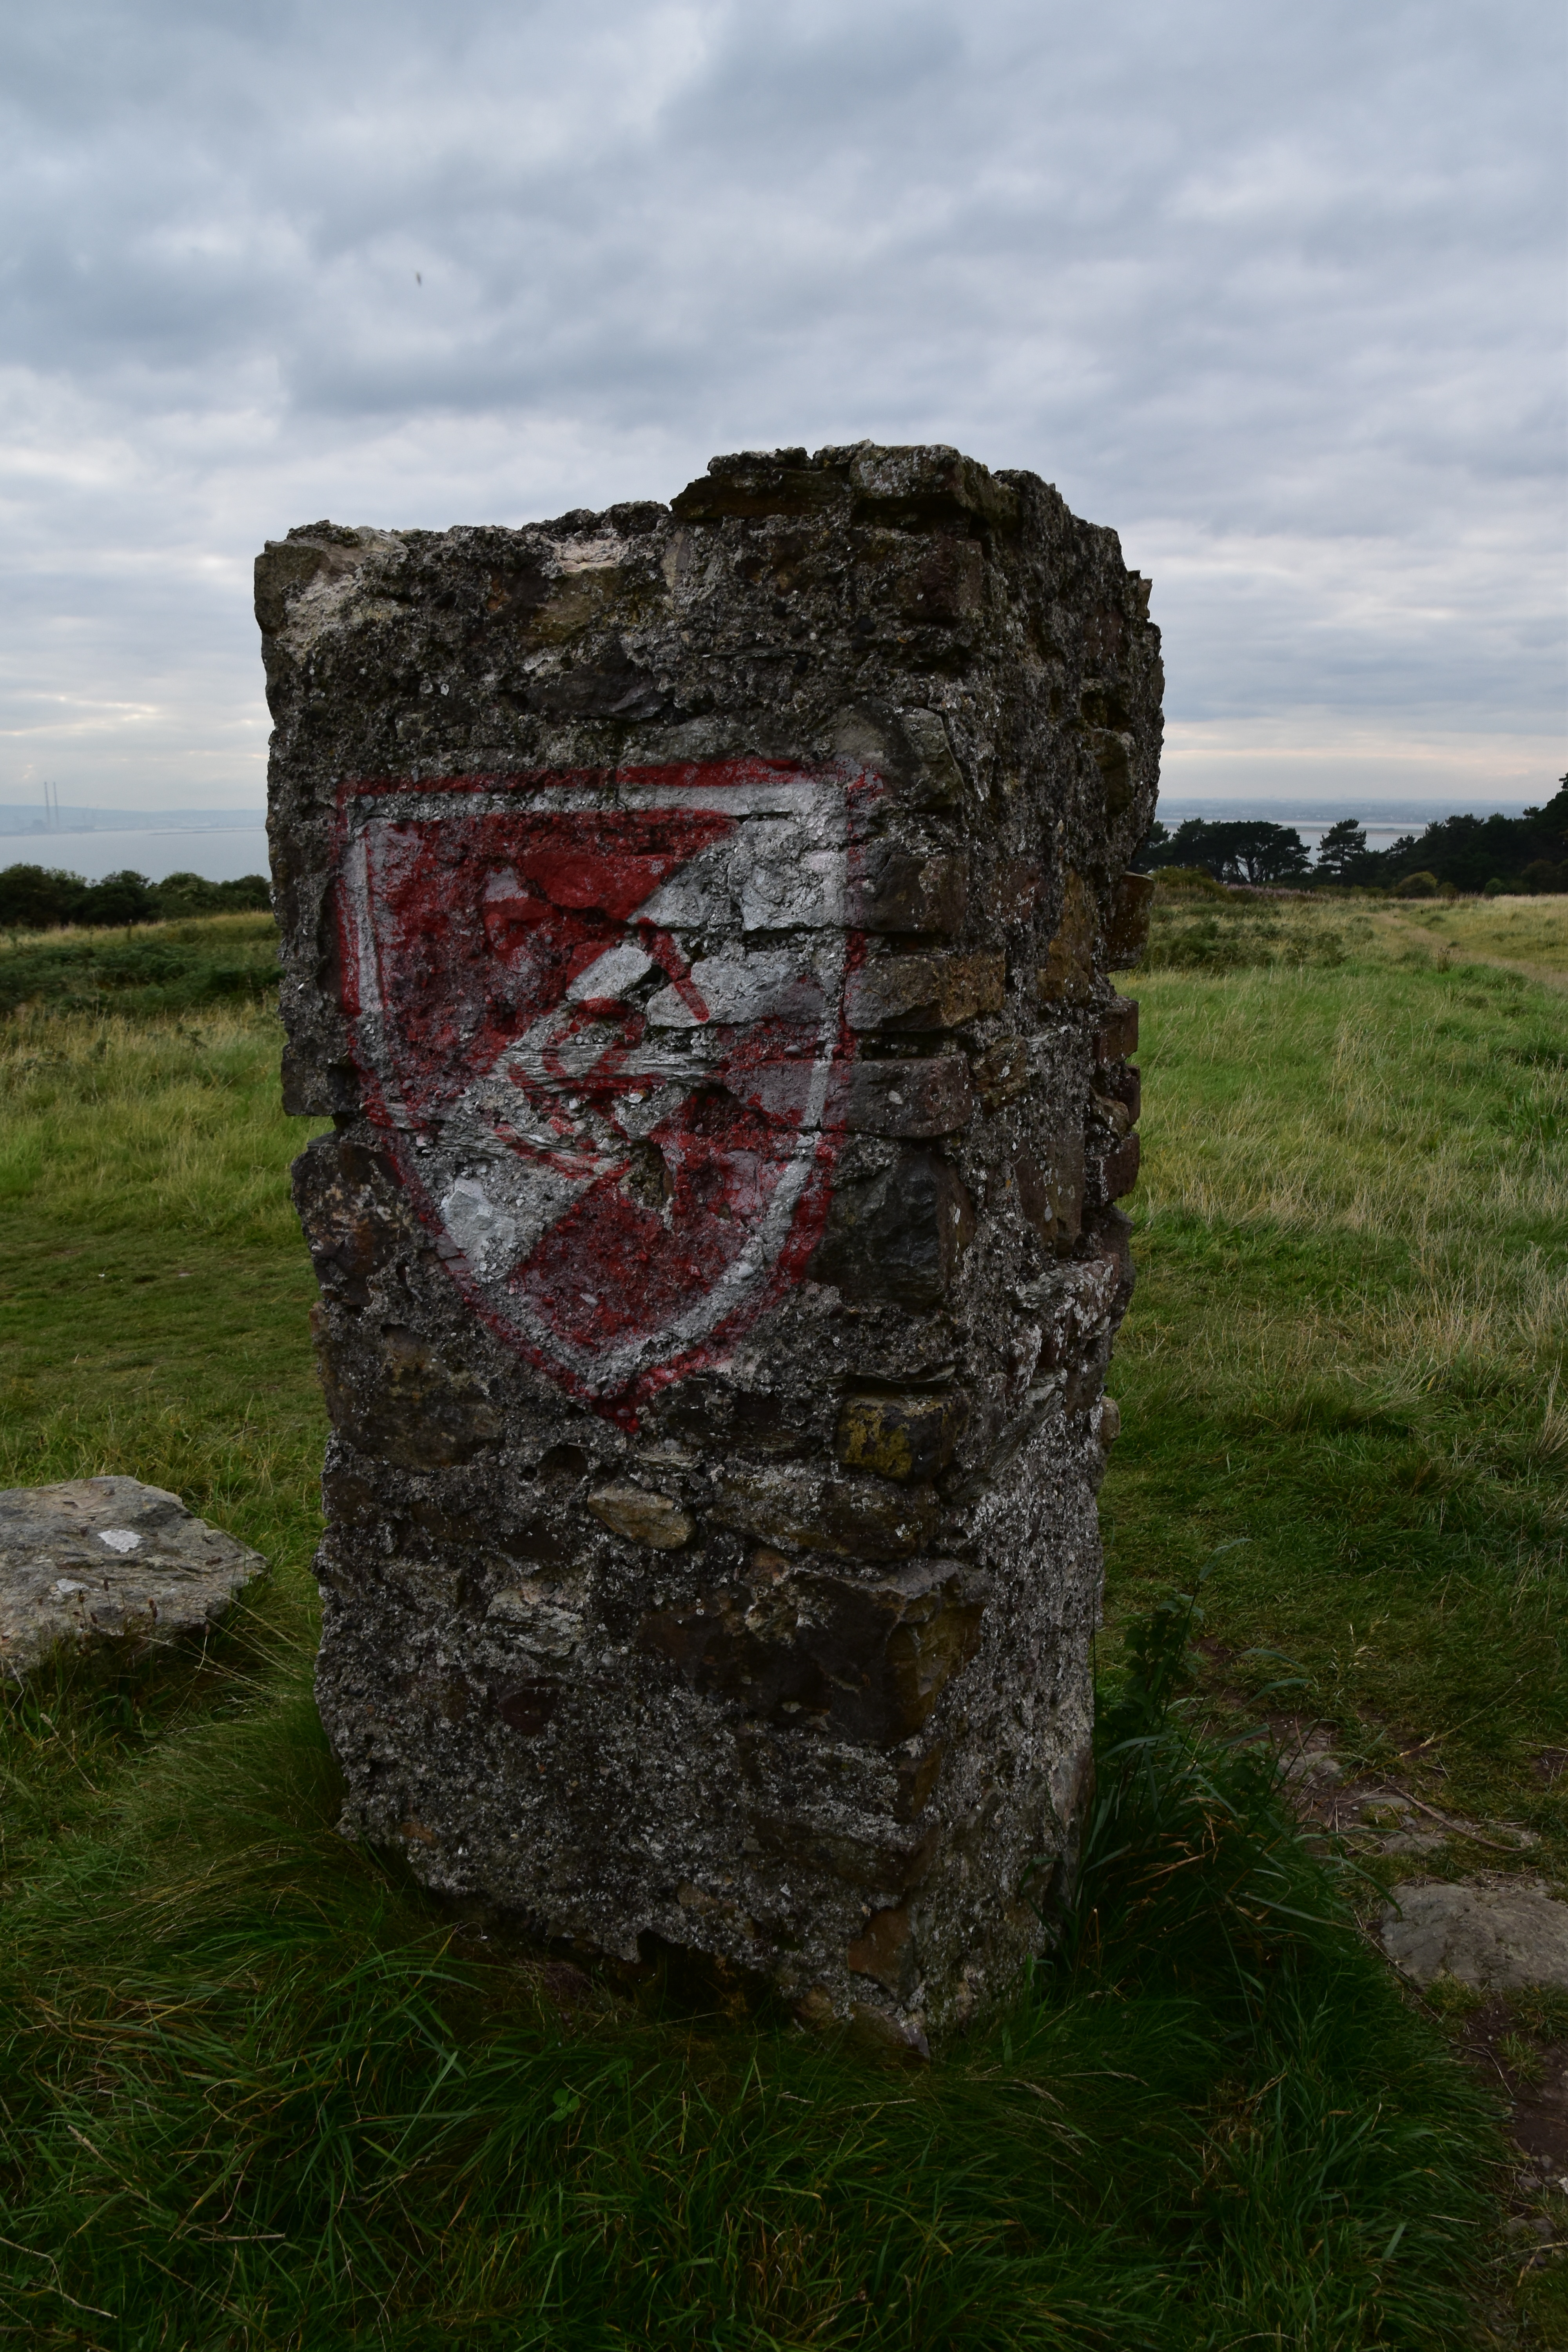
rock, field, stone, monument, pennant, terrain, grave, sculpture, art, ruins, shield, headstone, ireland, monolith, stele, archaeological site, ancient history